Ellis Island

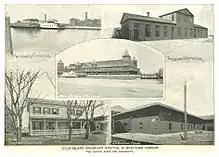
Ellis Island buildings circa 1893

Immediately after the end of the War of 1812, Fort Gibson was largely used as a recruiting depot. The fort went into decline due to under-use, and it was being jointly administered by the U.S. Army and Navy by the mid-1830s. Around this time, in 1834, the extant portions of Ellis Island was declared to be an exclave of New York within the waters of New Jersey. The era of joint administration was short-lived: the Army took over the fort's administration in 1841, demoted the fort to an artillery battery, and stopped garrisoning the fort, leaving a small Navy guard outside the magazine. By 1854, Battery Gibson contained an 11-gun battery, three naval magazines, a short railroad line, and several auxiliary structures such as a cookhouse, gun carriage house, and officers' quarters. The Army continued to maintain the fort until 1860, when it abandoned the weapons at Battery Gibson. The artillery magazine was expanded in 1861, during the American Civil War, and part of the parapet was removed.